Tourism in Liberia

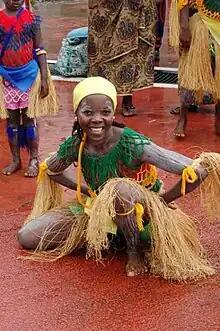
Liberian dancer.

Tourism forms a small part of the national economy of Liberia. In the past, many tourists visited Liberia, mostly from the United States. Liberia's economy, including the tourist industry, was badly damaged by 1989-2003 civil war in the country, and has only just started picking up with the launching of a Tourism Association in the country. Accommodation is now available to tourists, as is Liberia's transport infrastructure. One bright spot is surfing off Robertsport.